Unsinnsgesellschaft

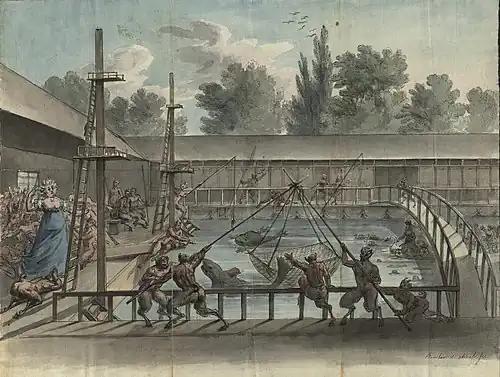
Illustration of "Fang des Fisches und des Frosches" (Part zwo of "Musas Fluch und die Verwandlung der Jünglinge"). Watercolour by Tobias Raulino (12 February 1818).

Two big parties, so-called "Unsinniaden", were planned in the first year and celebrated in private homes: New Year's Eve 1817 was celebrated at Peter Senft's ("Ephraim Spitznabel") and the first foundation anniversary party of the association on 18 April 1818 at Gottfried Beyer's ("the new quartermaster"). Both lived in the house of Café Wallner at Landstraßer Hauptstraße 32.